Saint-Lambert, Montérégie

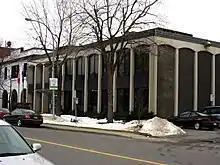
The City Hall of Saint-Lambert

The mayor of the City of Saint-Lambert is Pascale Mongrain, who became the city's first female mayor in the 2021 election. There are eight city councillors.